Joseph Brent

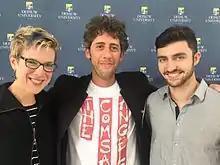
Joseph Brent with 9 Horses (l-r Sara Caswell, Brent, Andrew Ryan)

In addition to his teaching responsibilities, Brent is active as a sideman in several rock, jazz, bluegrass, and folk ensembles, most notably with Regina Spektor, Jewel, Kishi Bashi, Gary Smulyan, and various artists centered on the Brooklyn folk music scene.